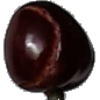
Label: Cherry 1